Lost Planet 2

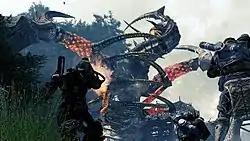

"Lost Planet 2" was announced on February 8, 2009, via a trailer on Xbox Live. In mid-April 2009, a video was released by Eurogamer with a boss battle being depicted in real-time gameplay. The video showed thermal energy usage, VSs, and deployable health fields. At E3 2009, Capcom offered a preview of "Lost Planet 2"s co-op campaign, and announced a Winter 2009 release date. On June 29, 2009, at Microsoft's Midnight Live 360 show, Capcom announced a "Lost Planet 2" demo that is available via Xbox Live Marketplace.